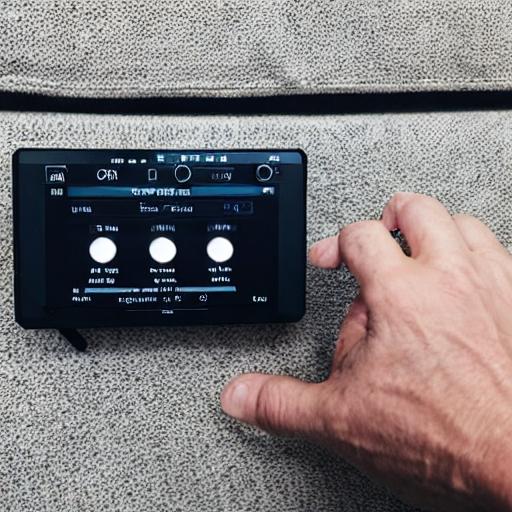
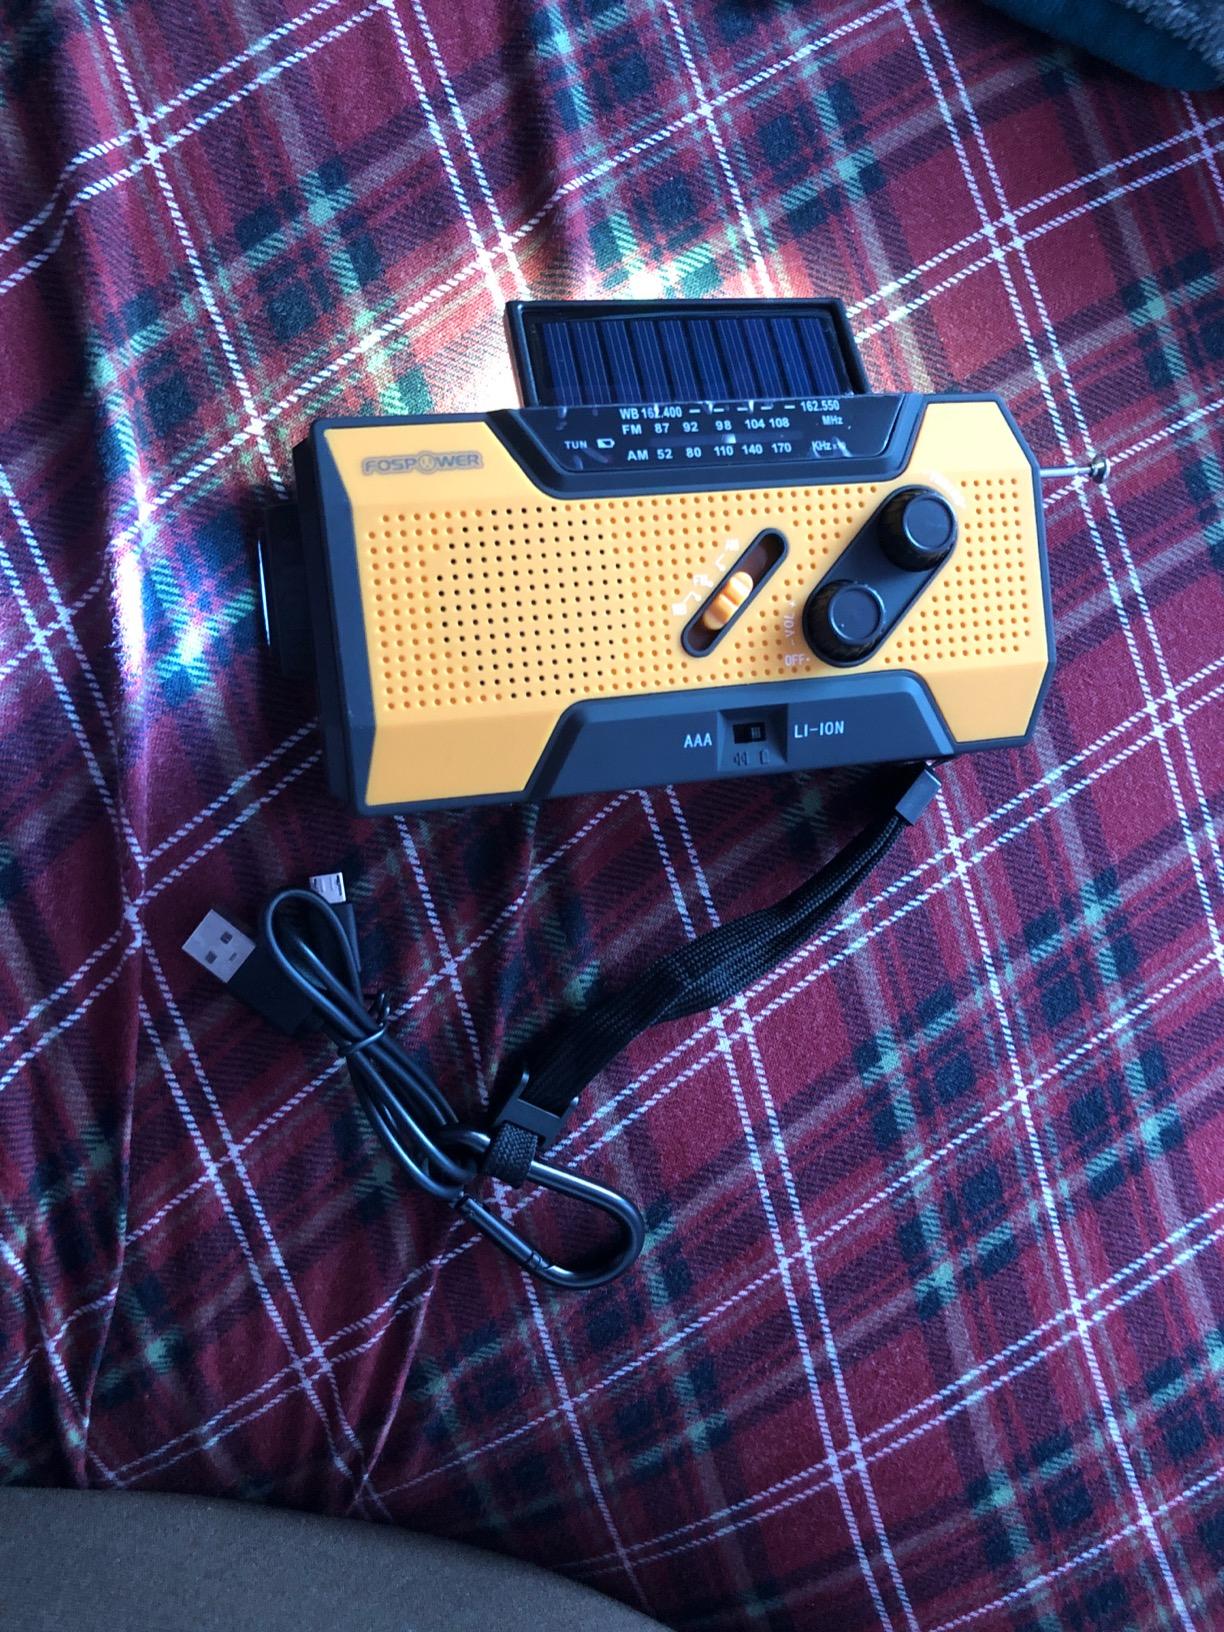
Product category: radio
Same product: no